Raid on St. Augustine

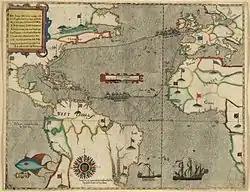
A map of Drake's voyage to the Spanish Main

War had already been unofficially declared by Philip II of Spain after the Treaty of Nonsuch in which Elizabeth I had offered her support to the rebellious Protestant Dutch rebels. The Queen through Francis Walsingham ordered Sir Francis Drake to lead an expedition to attack the Spanish New World colonies in a kind of preemptive strike. Sailing from Plymouth, England, in November 1585 he struck first at Santiago in the Cape Verde islands off the northwest coast of Africa, then across the Atlantic at the Spanish colonial city of Santo Domingo which was captured and ransomed on 1 January 1586; following that he successfully attacked the important city of Cartagena on 19 February.